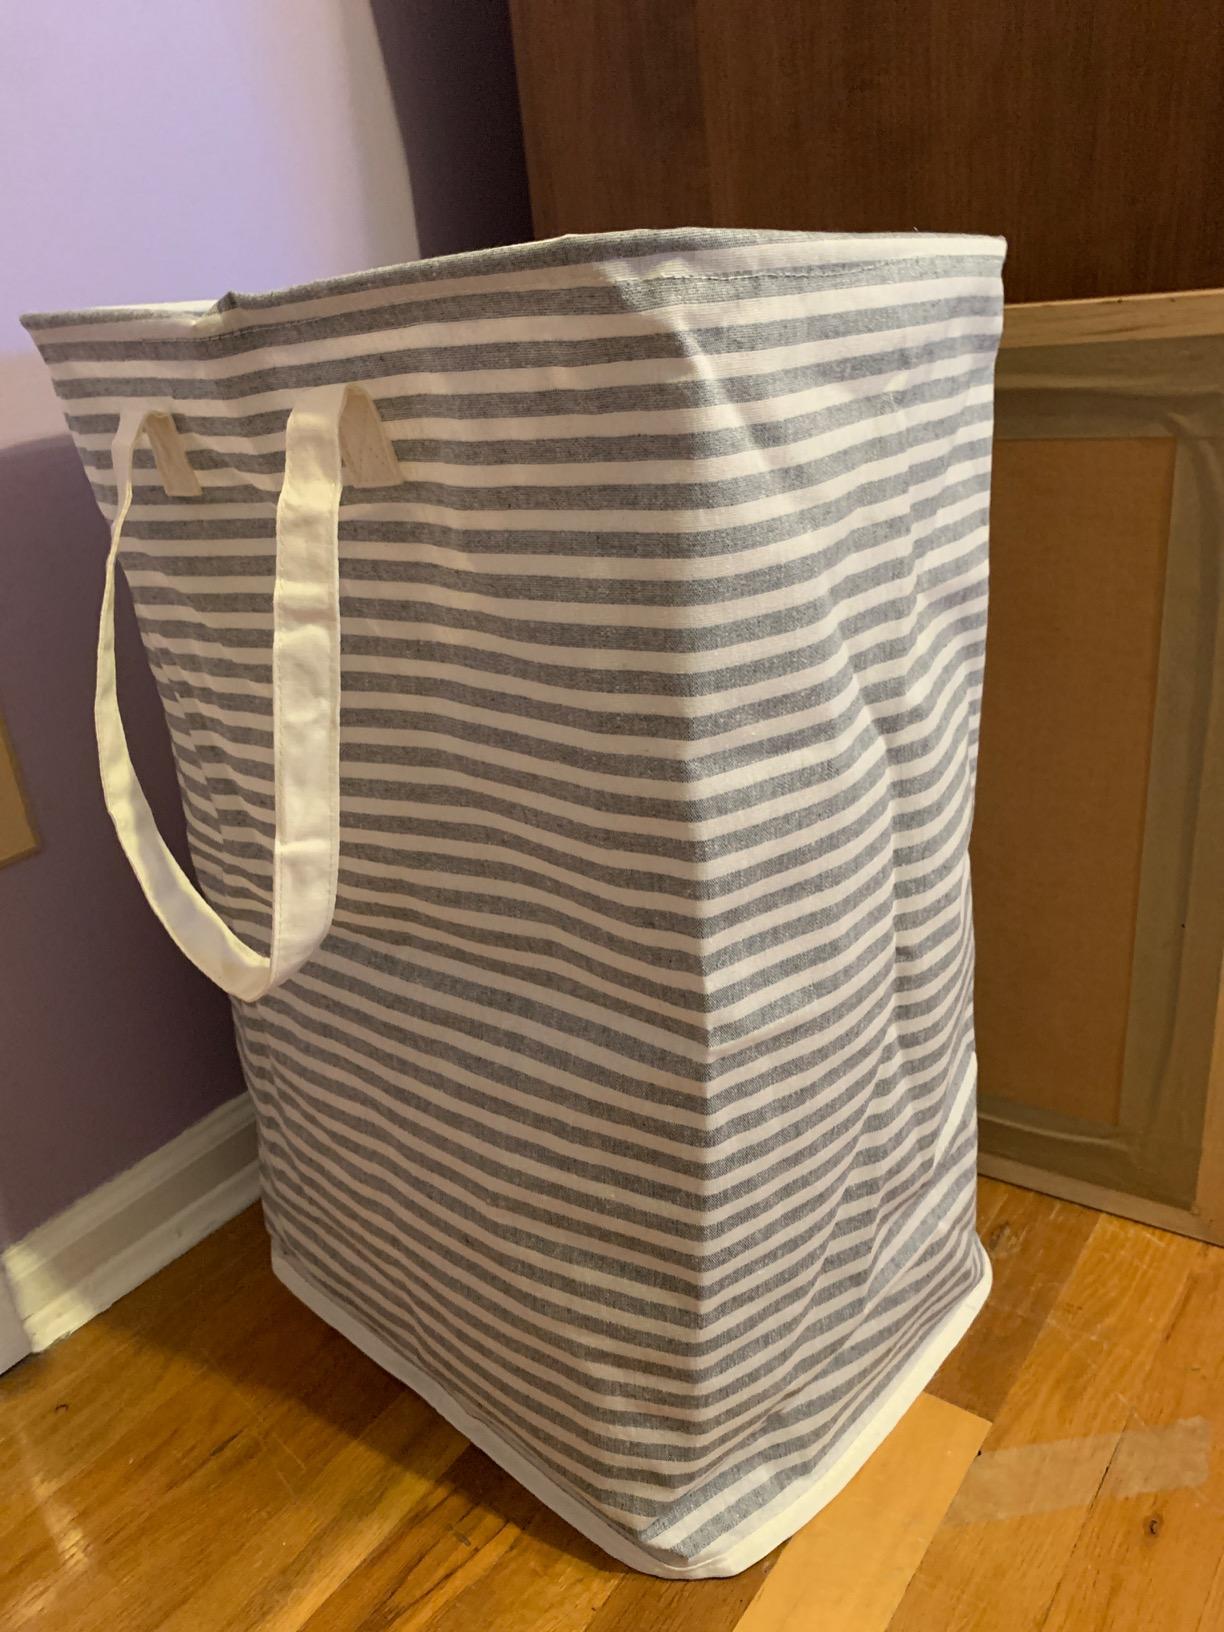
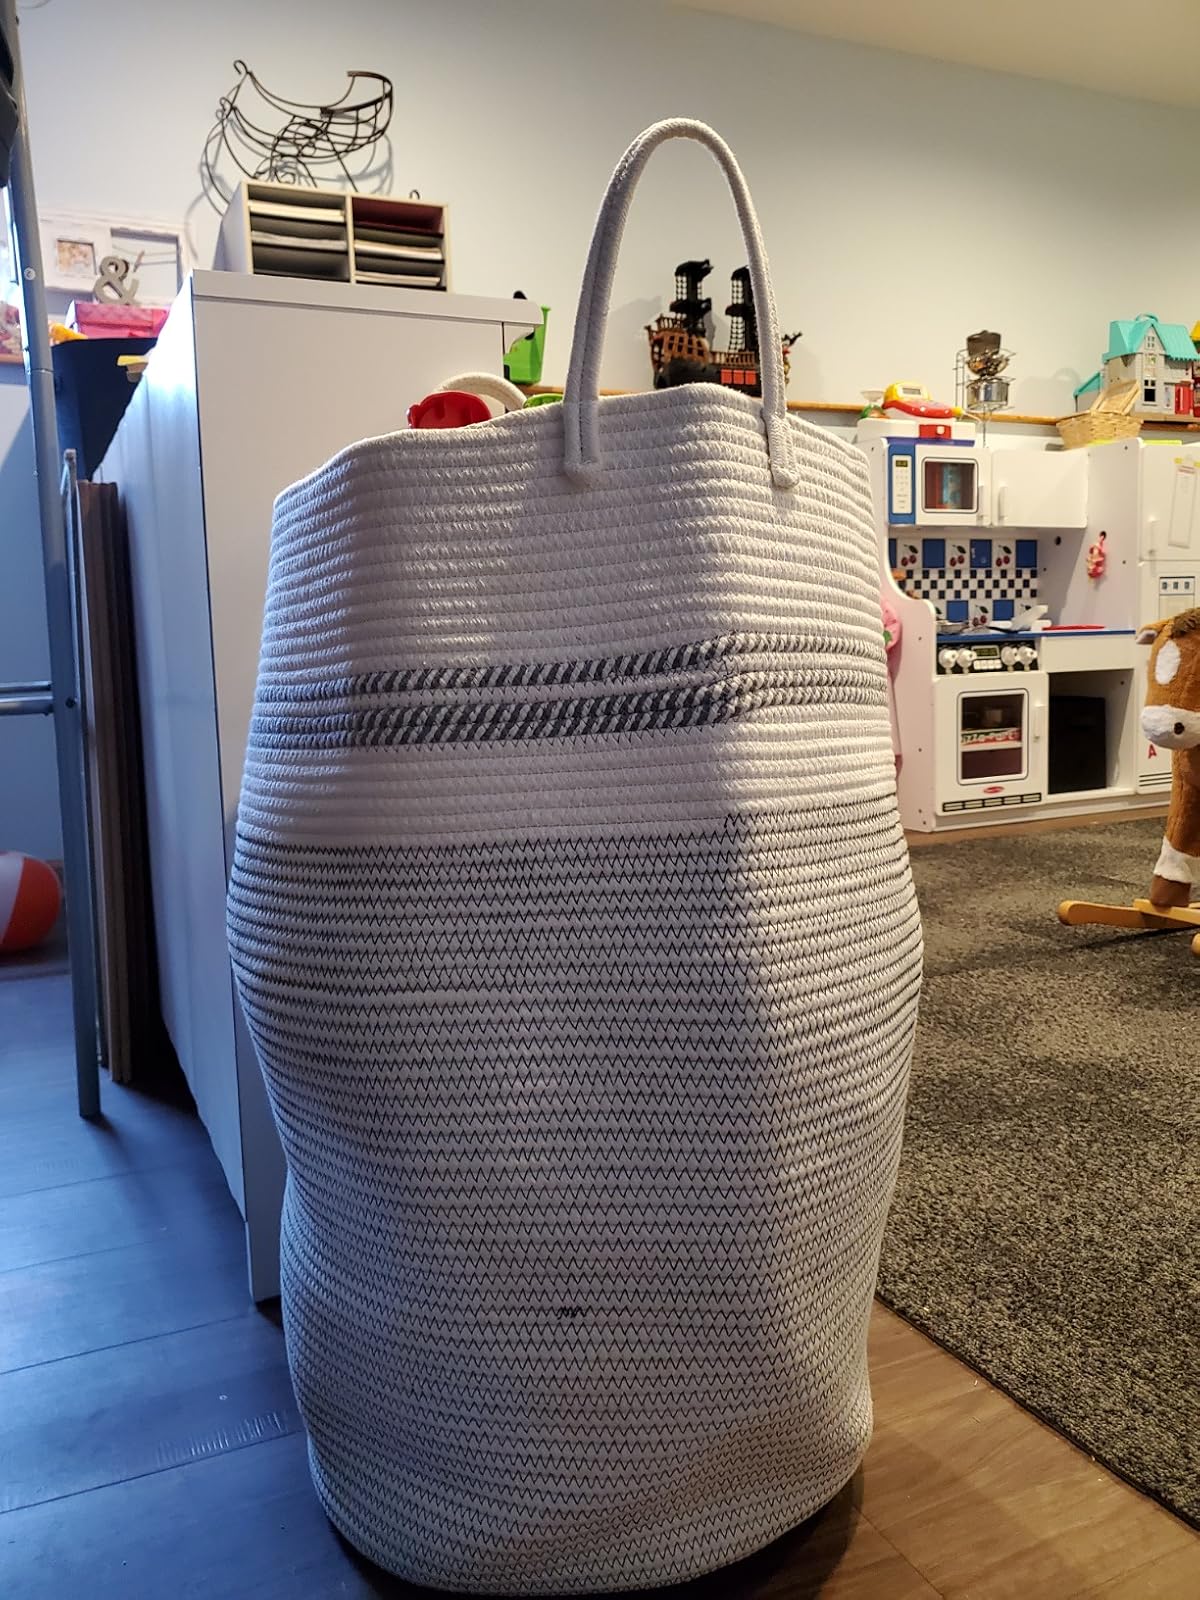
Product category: items_hamper
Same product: no